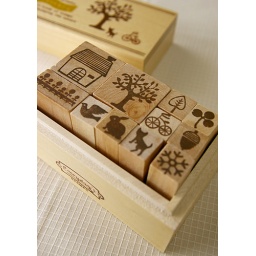
11 kinds of stamps for enjoying the nature. It's included in a cute wooden box. This items to Etsy!